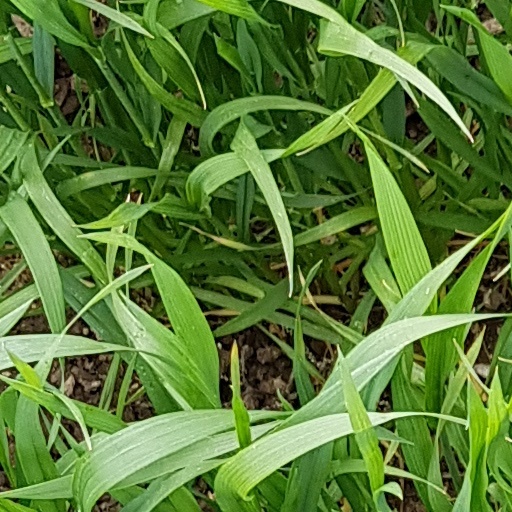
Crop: wheat